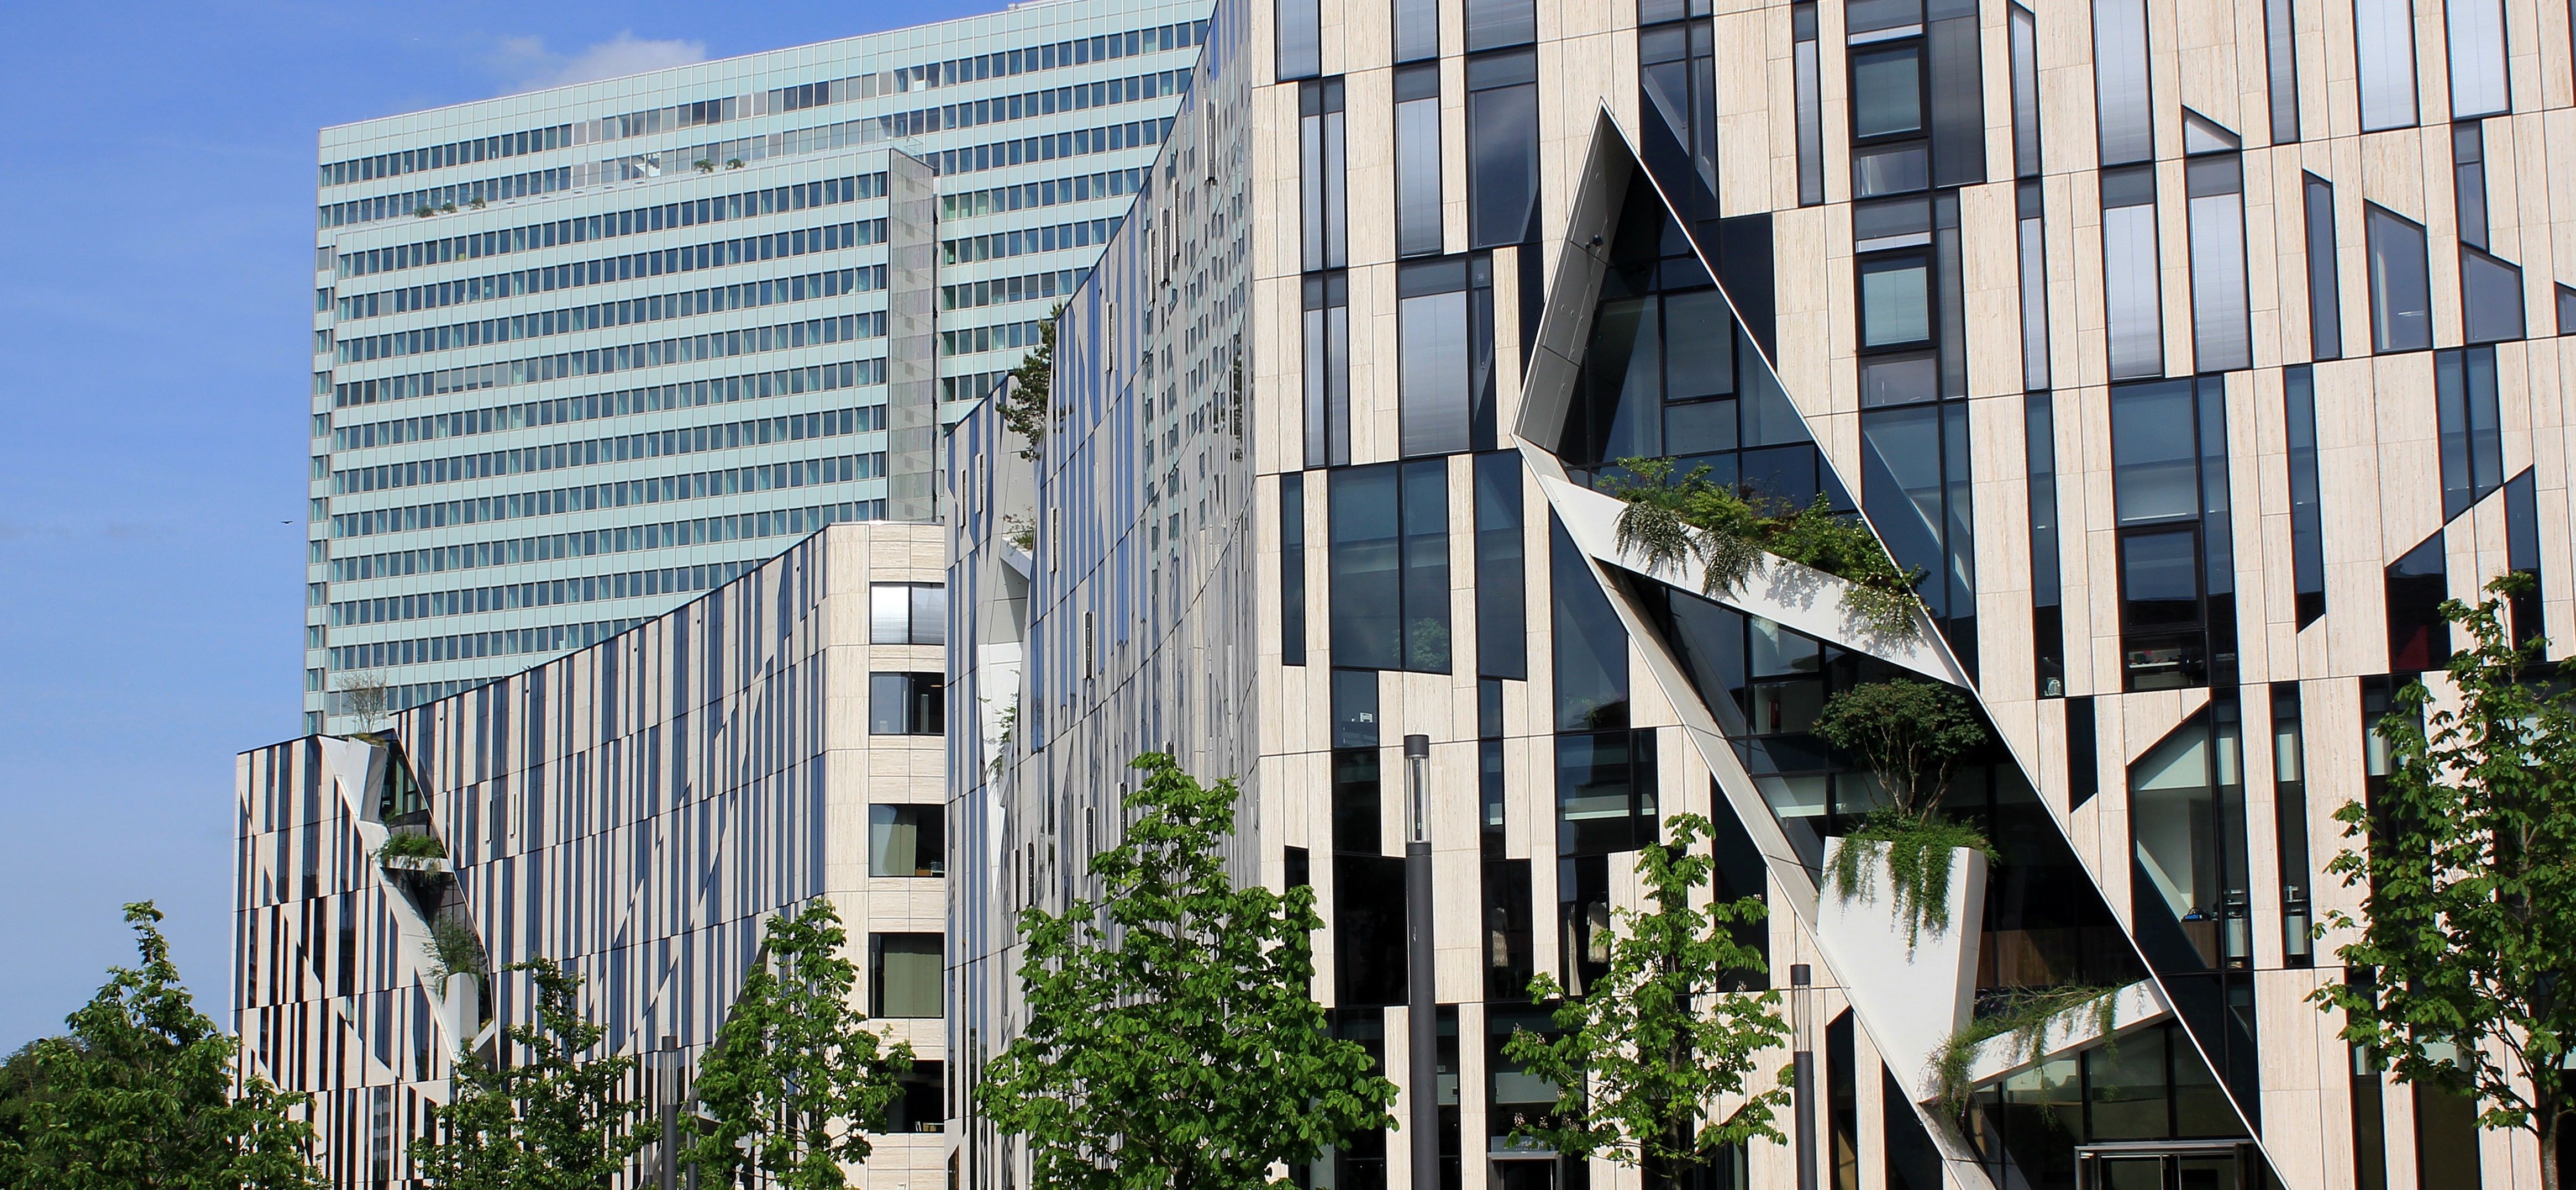
abstract, architecture, glass, building, city, skyscraper, urban, downtown, plaza, landmark, facade, property, shopping, apartment, modern, tower block, germany, headquarters, popular, metropolis, condominium, ko, neighbourhood, k bow, dusseldorf, north rhine westphalia, shopping street, twisted building, urban area, residential area